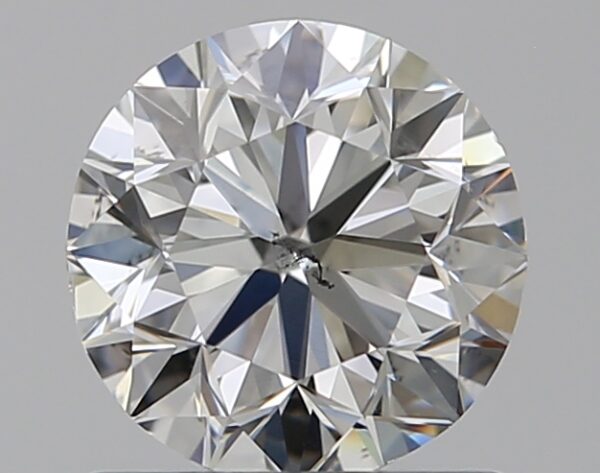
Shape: round
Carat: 0.9
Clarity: SI1
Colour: H
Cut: VG
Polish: EX
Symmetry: VG
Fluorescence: M
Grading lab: GIA
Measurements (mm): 5.93 x 6.01 x 3.89